Engine Sentai Go-onger

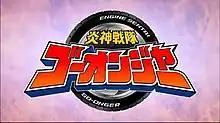
Title card

is Toei Company's thirty-second installment in the Super Sentai metaseries of Japanese tokusatsu television series. It aired from February 17, 2008 to February 8, 2009, replacing "Juken Sentai Gekiranger" and was replaced by "Samurai Sentai Shinkenger". The program was part of TV Asahi's 2008 Super Hero Time block alongside "Kamen Rider Kiva". Its footage was used for the American series, "Power Rangers RPM" and was dubbed into Korean as "Power Rangers Engine Force" (파워레인저 엔진포스).